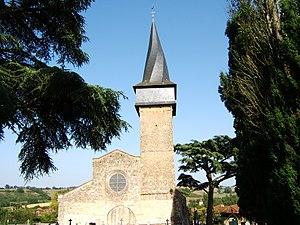
La liste des églises du Gers recense de manière exhaustive les églises situées dans le département français du Gers.
L'église Saint-Jean-Baptiste est une église catholique située à Barran, en France.
Barran est une commune française située dans le département du Gers, en région Occitanie.